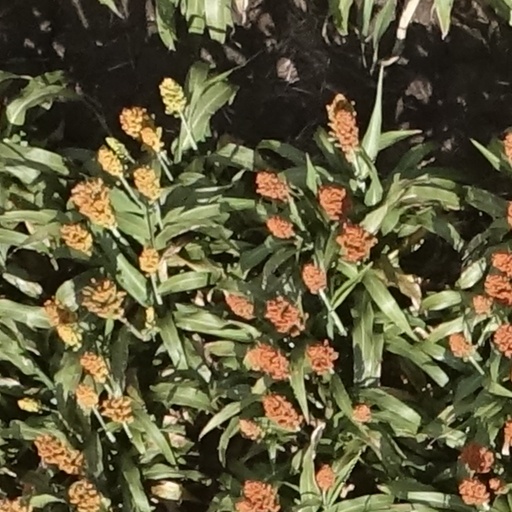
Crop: sorghum